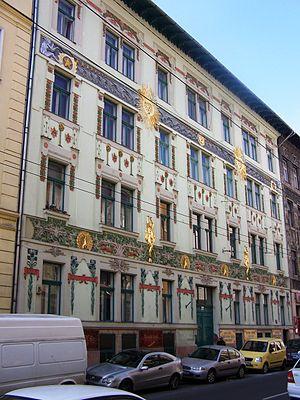
La Sécession hongroise est un courant de l'Art nouveau dont l'essor est intimement lié au travail d'Ödön Lechner, dont l'objectif était de créer un « style national hongrois » en mêlant aux motifs et formes traditionnels de l'Art nouveau des éléments d'inspiration orientale. L'aire d'influence de cette école architecturale comprend la Hongrie contemporaine, ainsi que les anciens territoires autrefois sous sa tutelle : la Slovaquie, la Transylvanie, la Voïvodine et la Croatie.